Wilderness Survival Guide

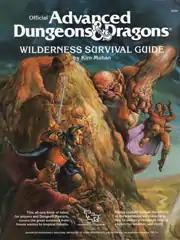

The Wilderness Survival Guide is a supplement to the "Advanced Dungeons and Dragons" ("AD&D") role-playing game, written by Kim Mohan and published by TSR, Inc. in 1986.